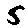
Label: 5